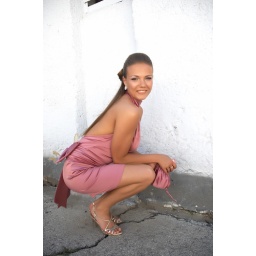
young sexy girl in pink fancy dress squating down